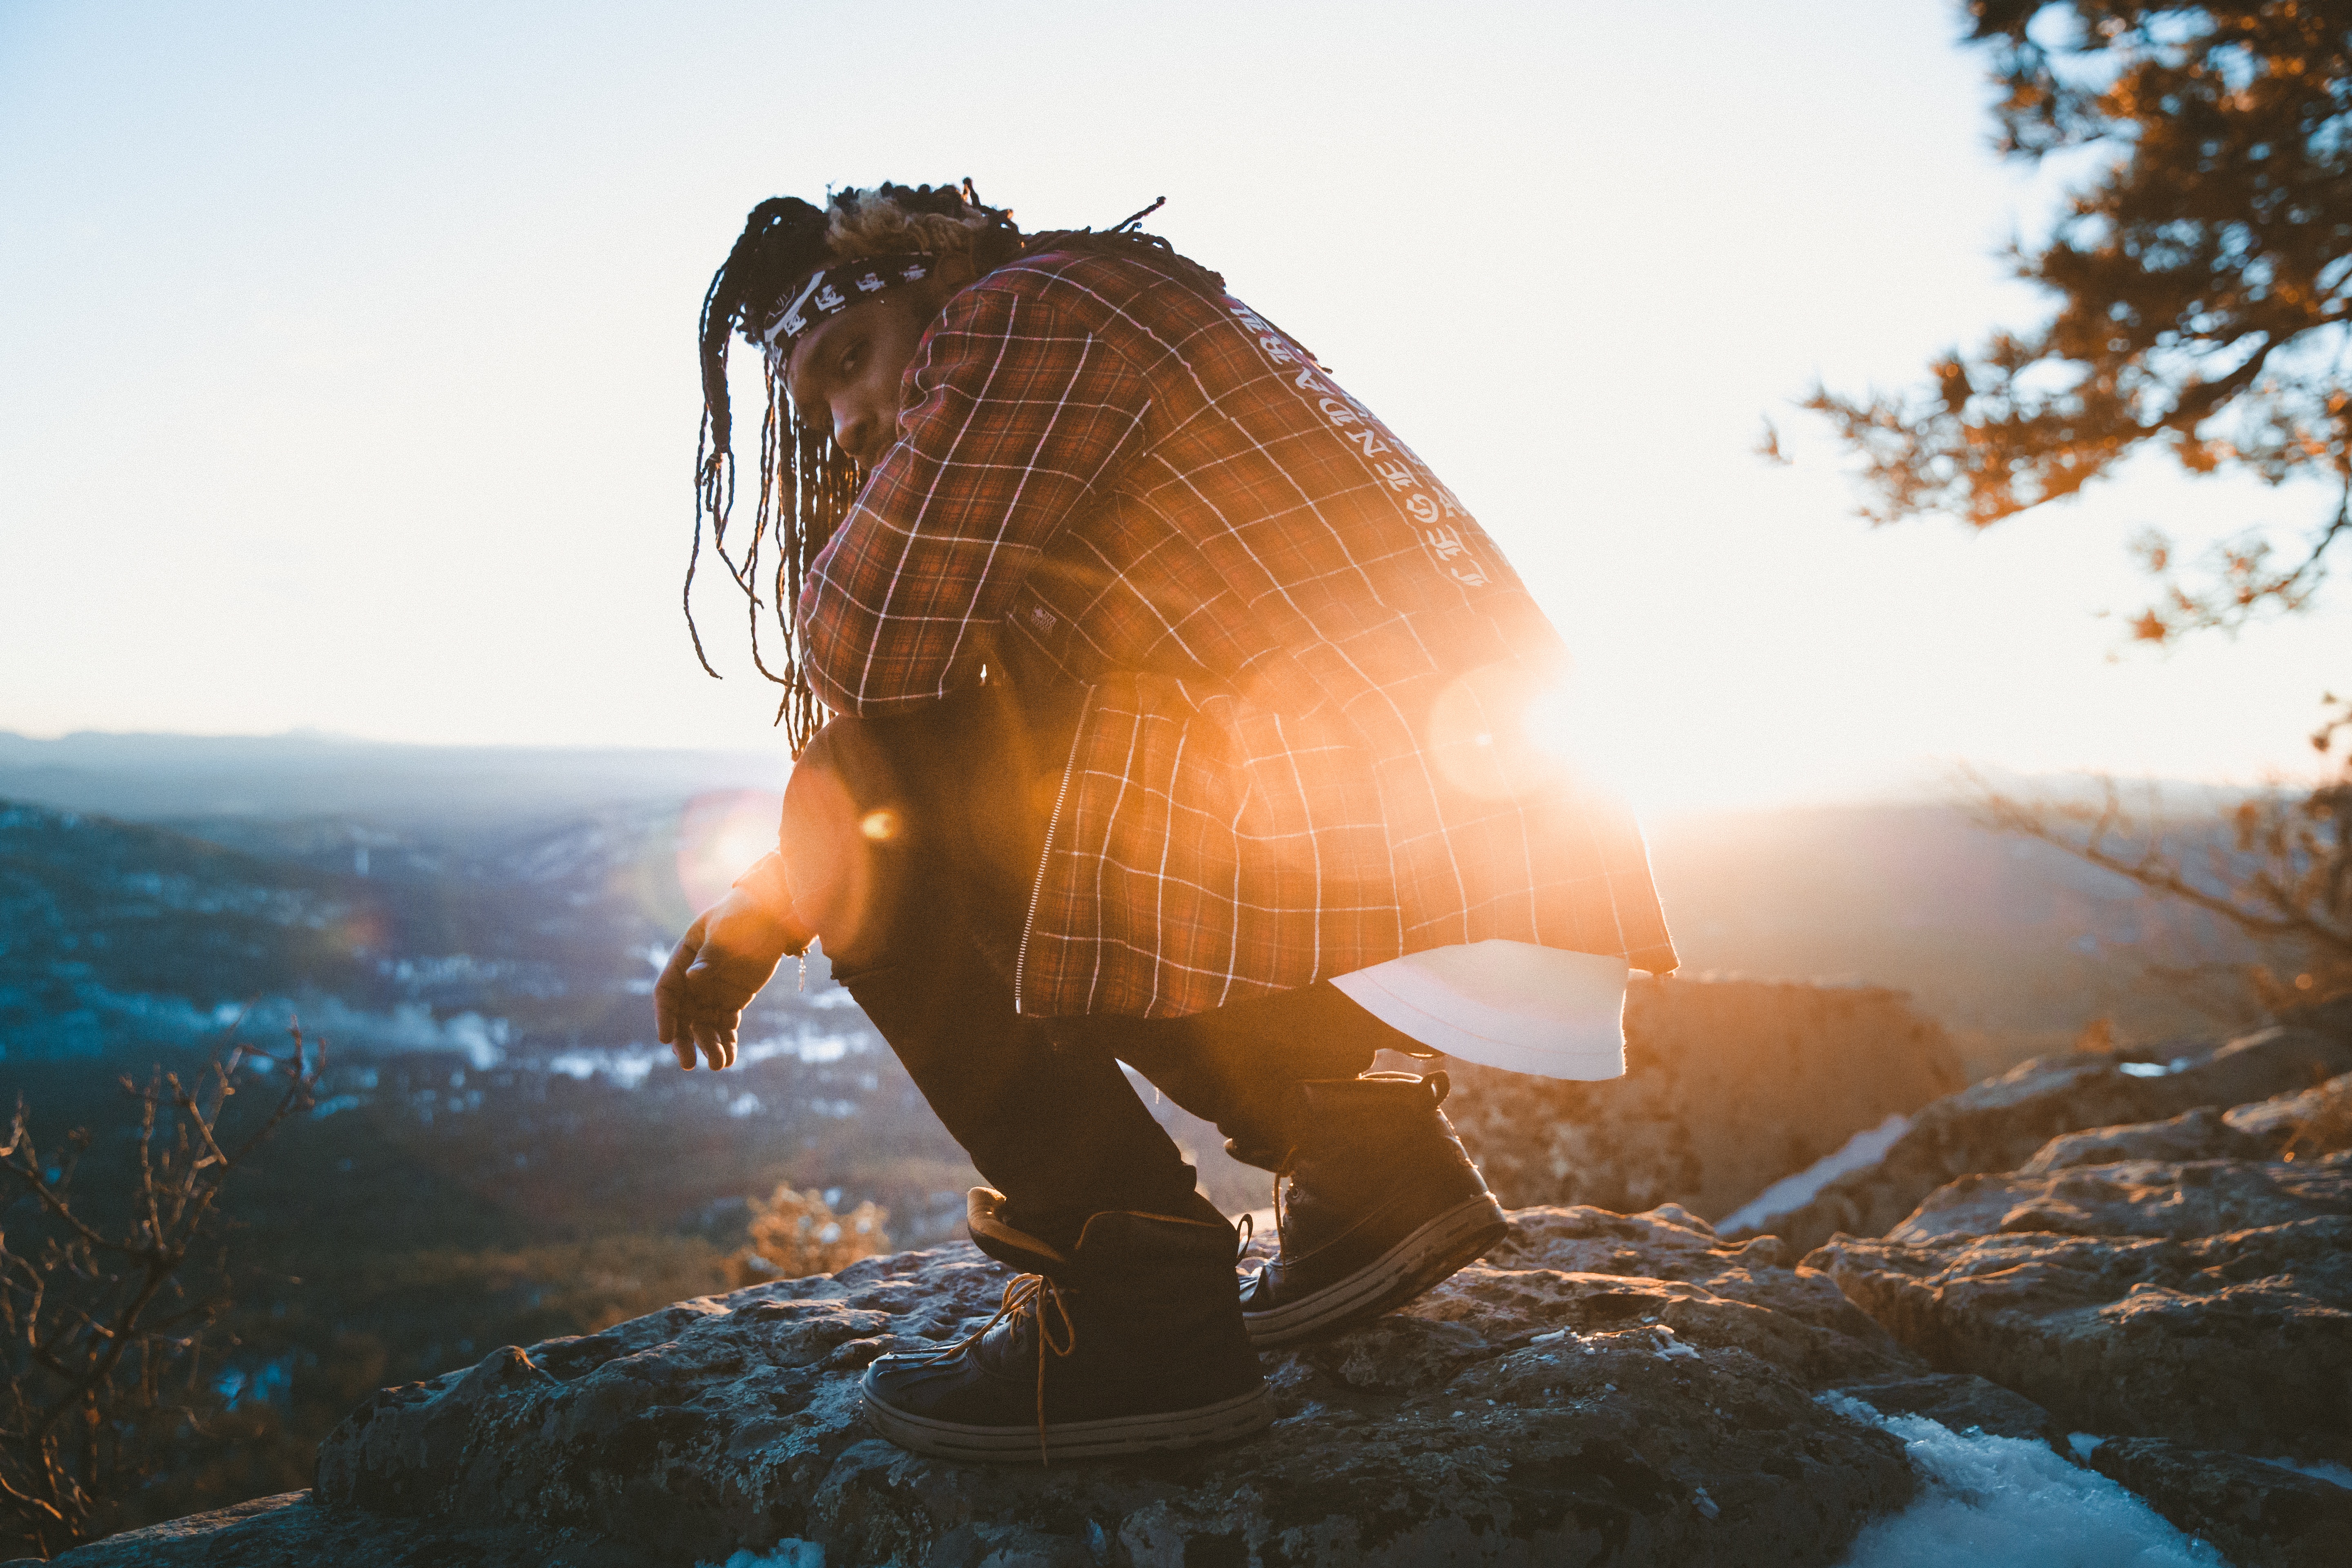
sea, sunset, sunlight, morning, aircraft, reflection, vehicle, atmosphere of earth